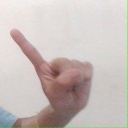
अक्षर: ए